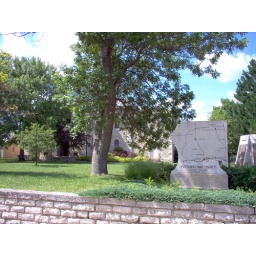
With a cute little county map in stone on the front lawn.